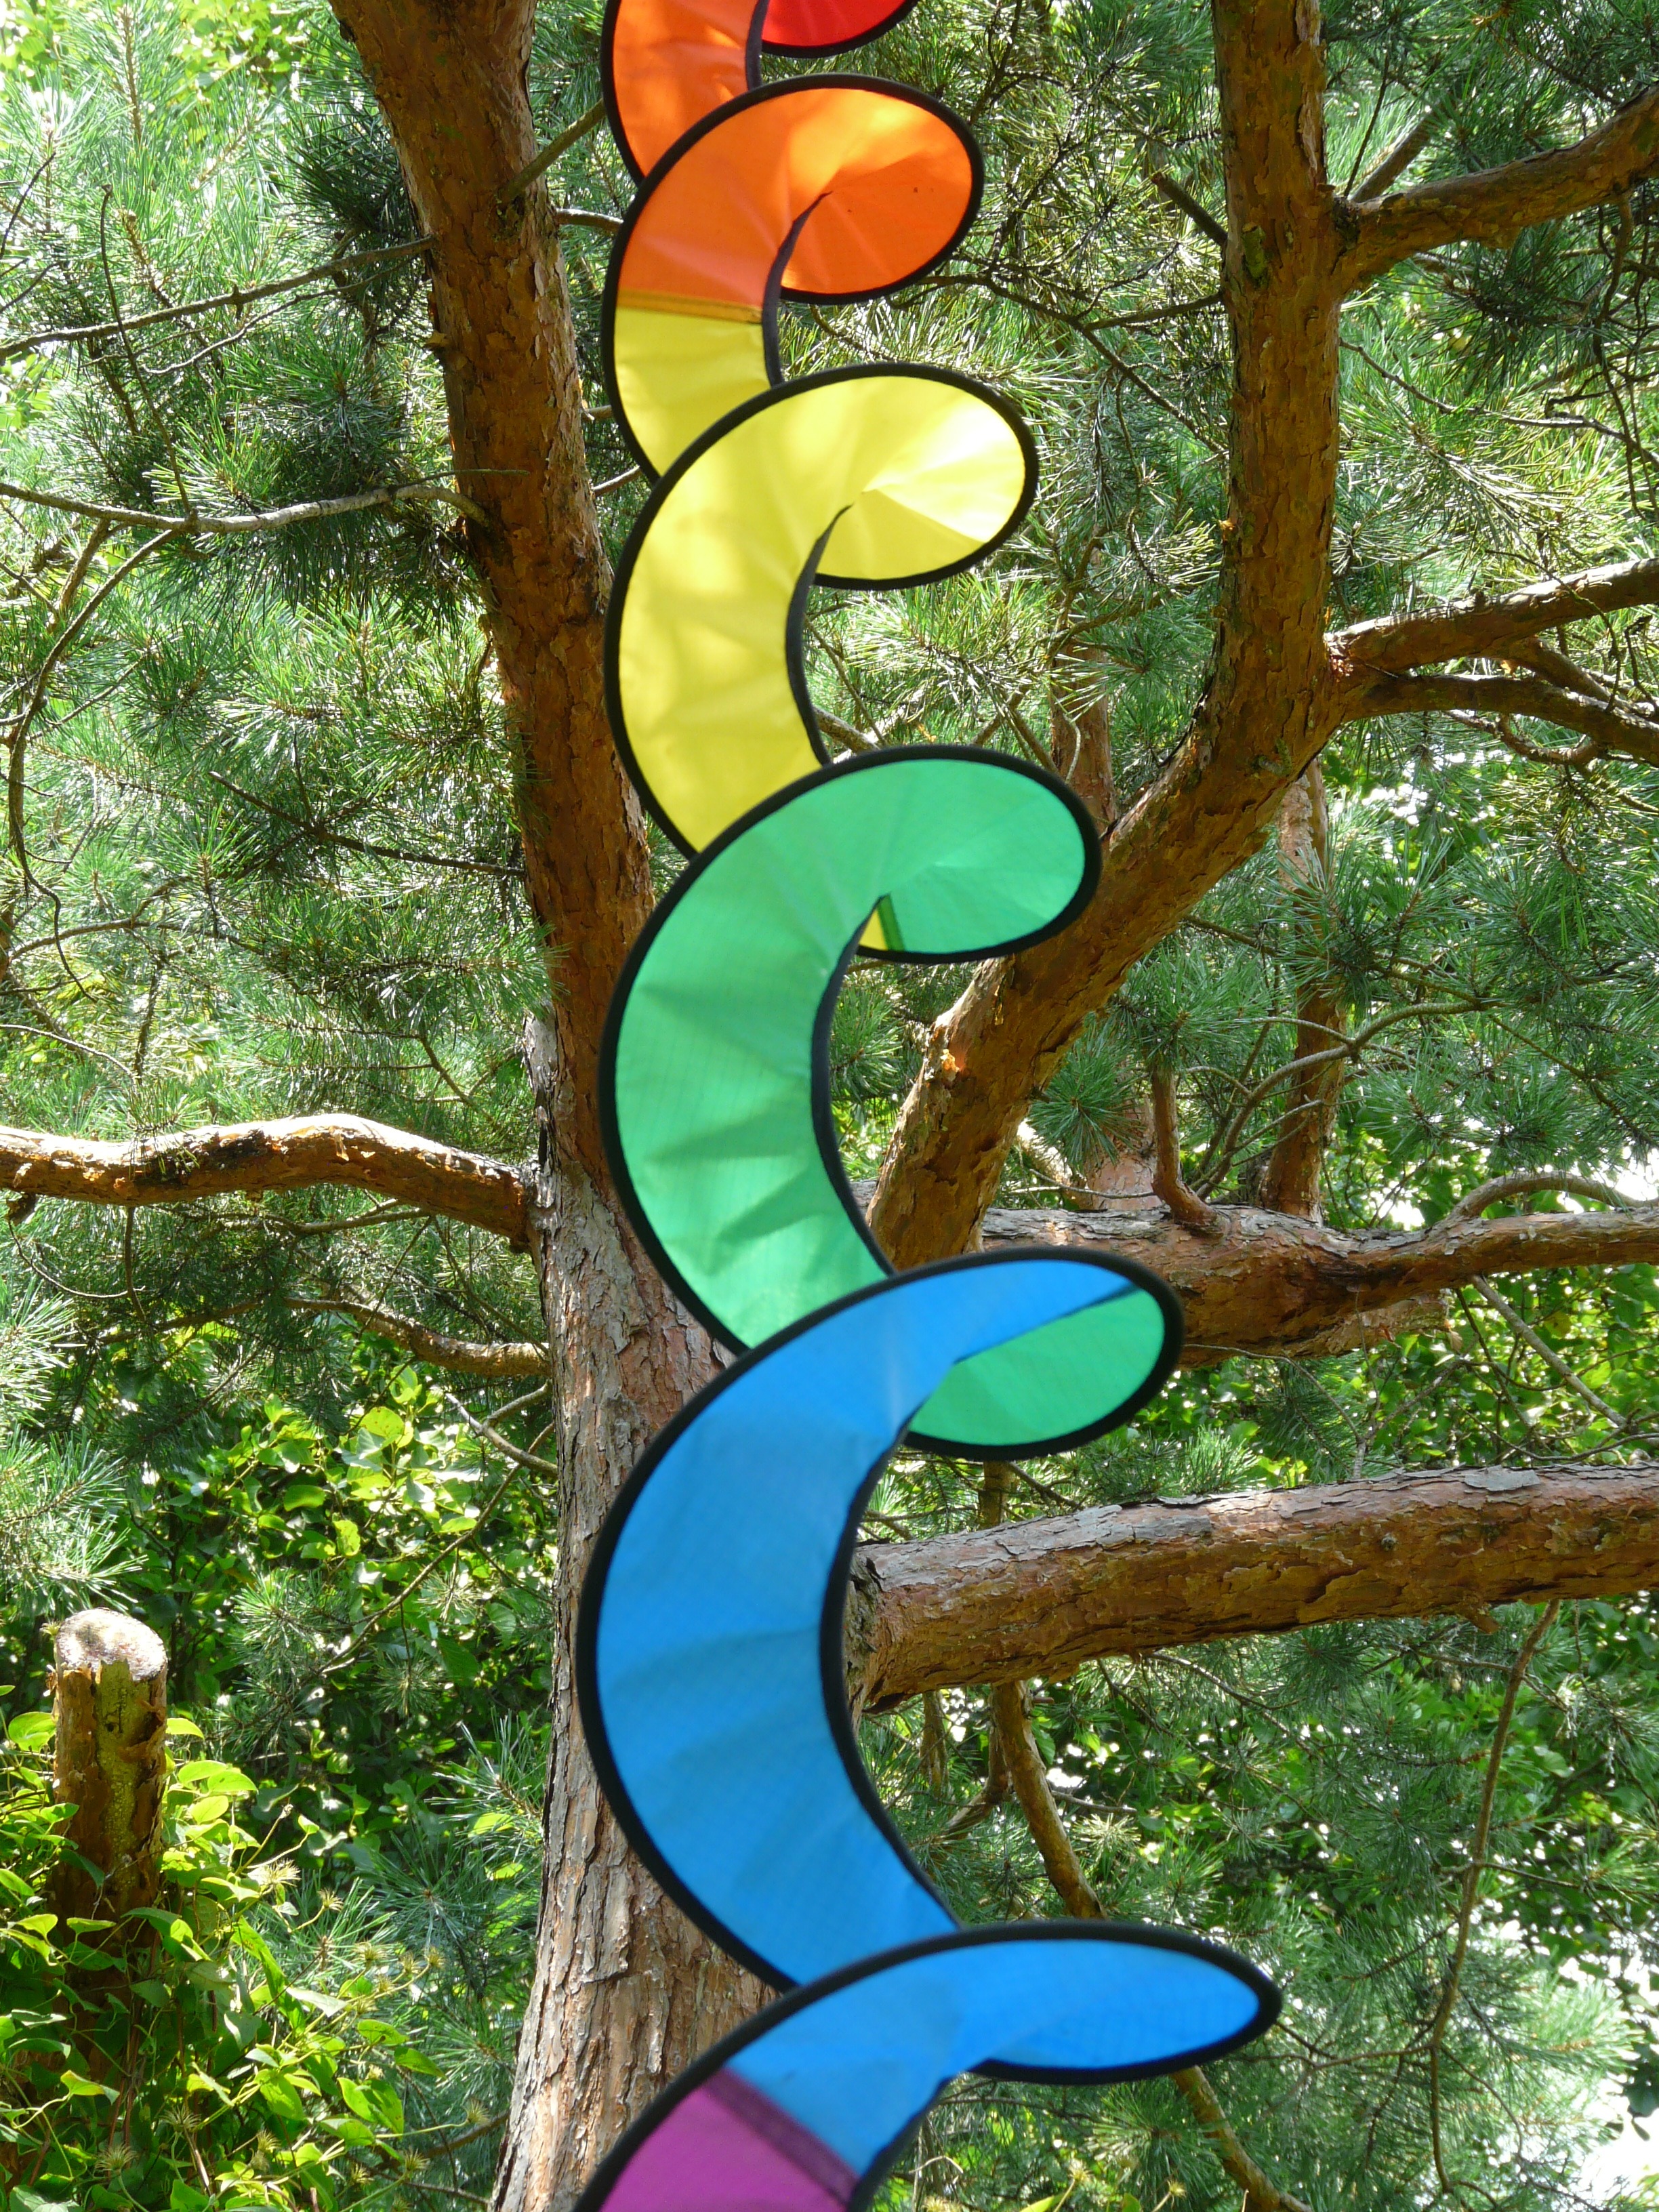
tree, branch, air, spiral, window, glass, wind, trunk, color, colorful, movement, material, stained glass, sculpture, art, rotation, woodland, airy, windspiel, slightly, ease, outdoor structure